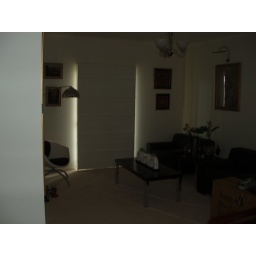
Living room, standing in dining room